William Moore Jr. House

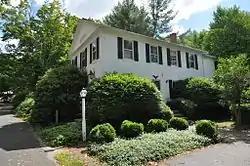

The William Moore Jr. House is a historic house at 5 Mountain Road in the Riverton village of Barkhamsted, Connecticut. Built about 1820, it is a good local example of Federal period architecture in brick, and is notable for its association with the Moore family, where both the father and son were involved in the early chair-making trade for which Riverton is well known. The house was listed on the National Register of Historic Places in 1999.